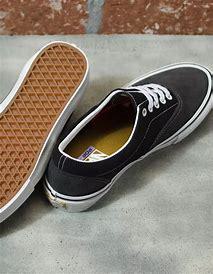
Brand: Vans
Model: Era Skate